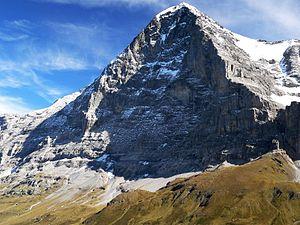
Face nord de l’Eiger